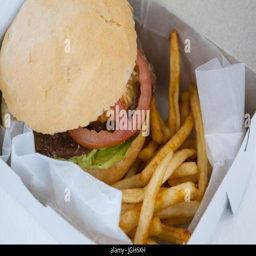
close - up of hamburger and french fries in a take away container on table